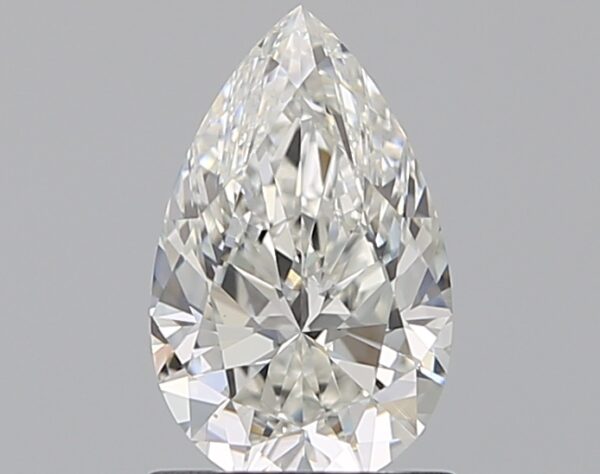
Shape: pear
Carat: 1.01
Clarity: VS1
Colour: G
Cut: EX
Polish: EX
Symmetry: VG
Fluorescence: ST
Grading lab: GIA
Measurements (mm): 8.77 x 5.47 x 3.44